Santa María del Tule

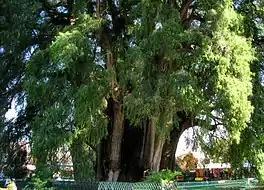
Tule Tree

This tree is one of a number of old Montezuma cypress ("Taxodium mucronatum") trees that grow in the town. This particular tree is found in the town's center growing in both the town's main plaza and the atrium of the church of Santa María de la Asunción.